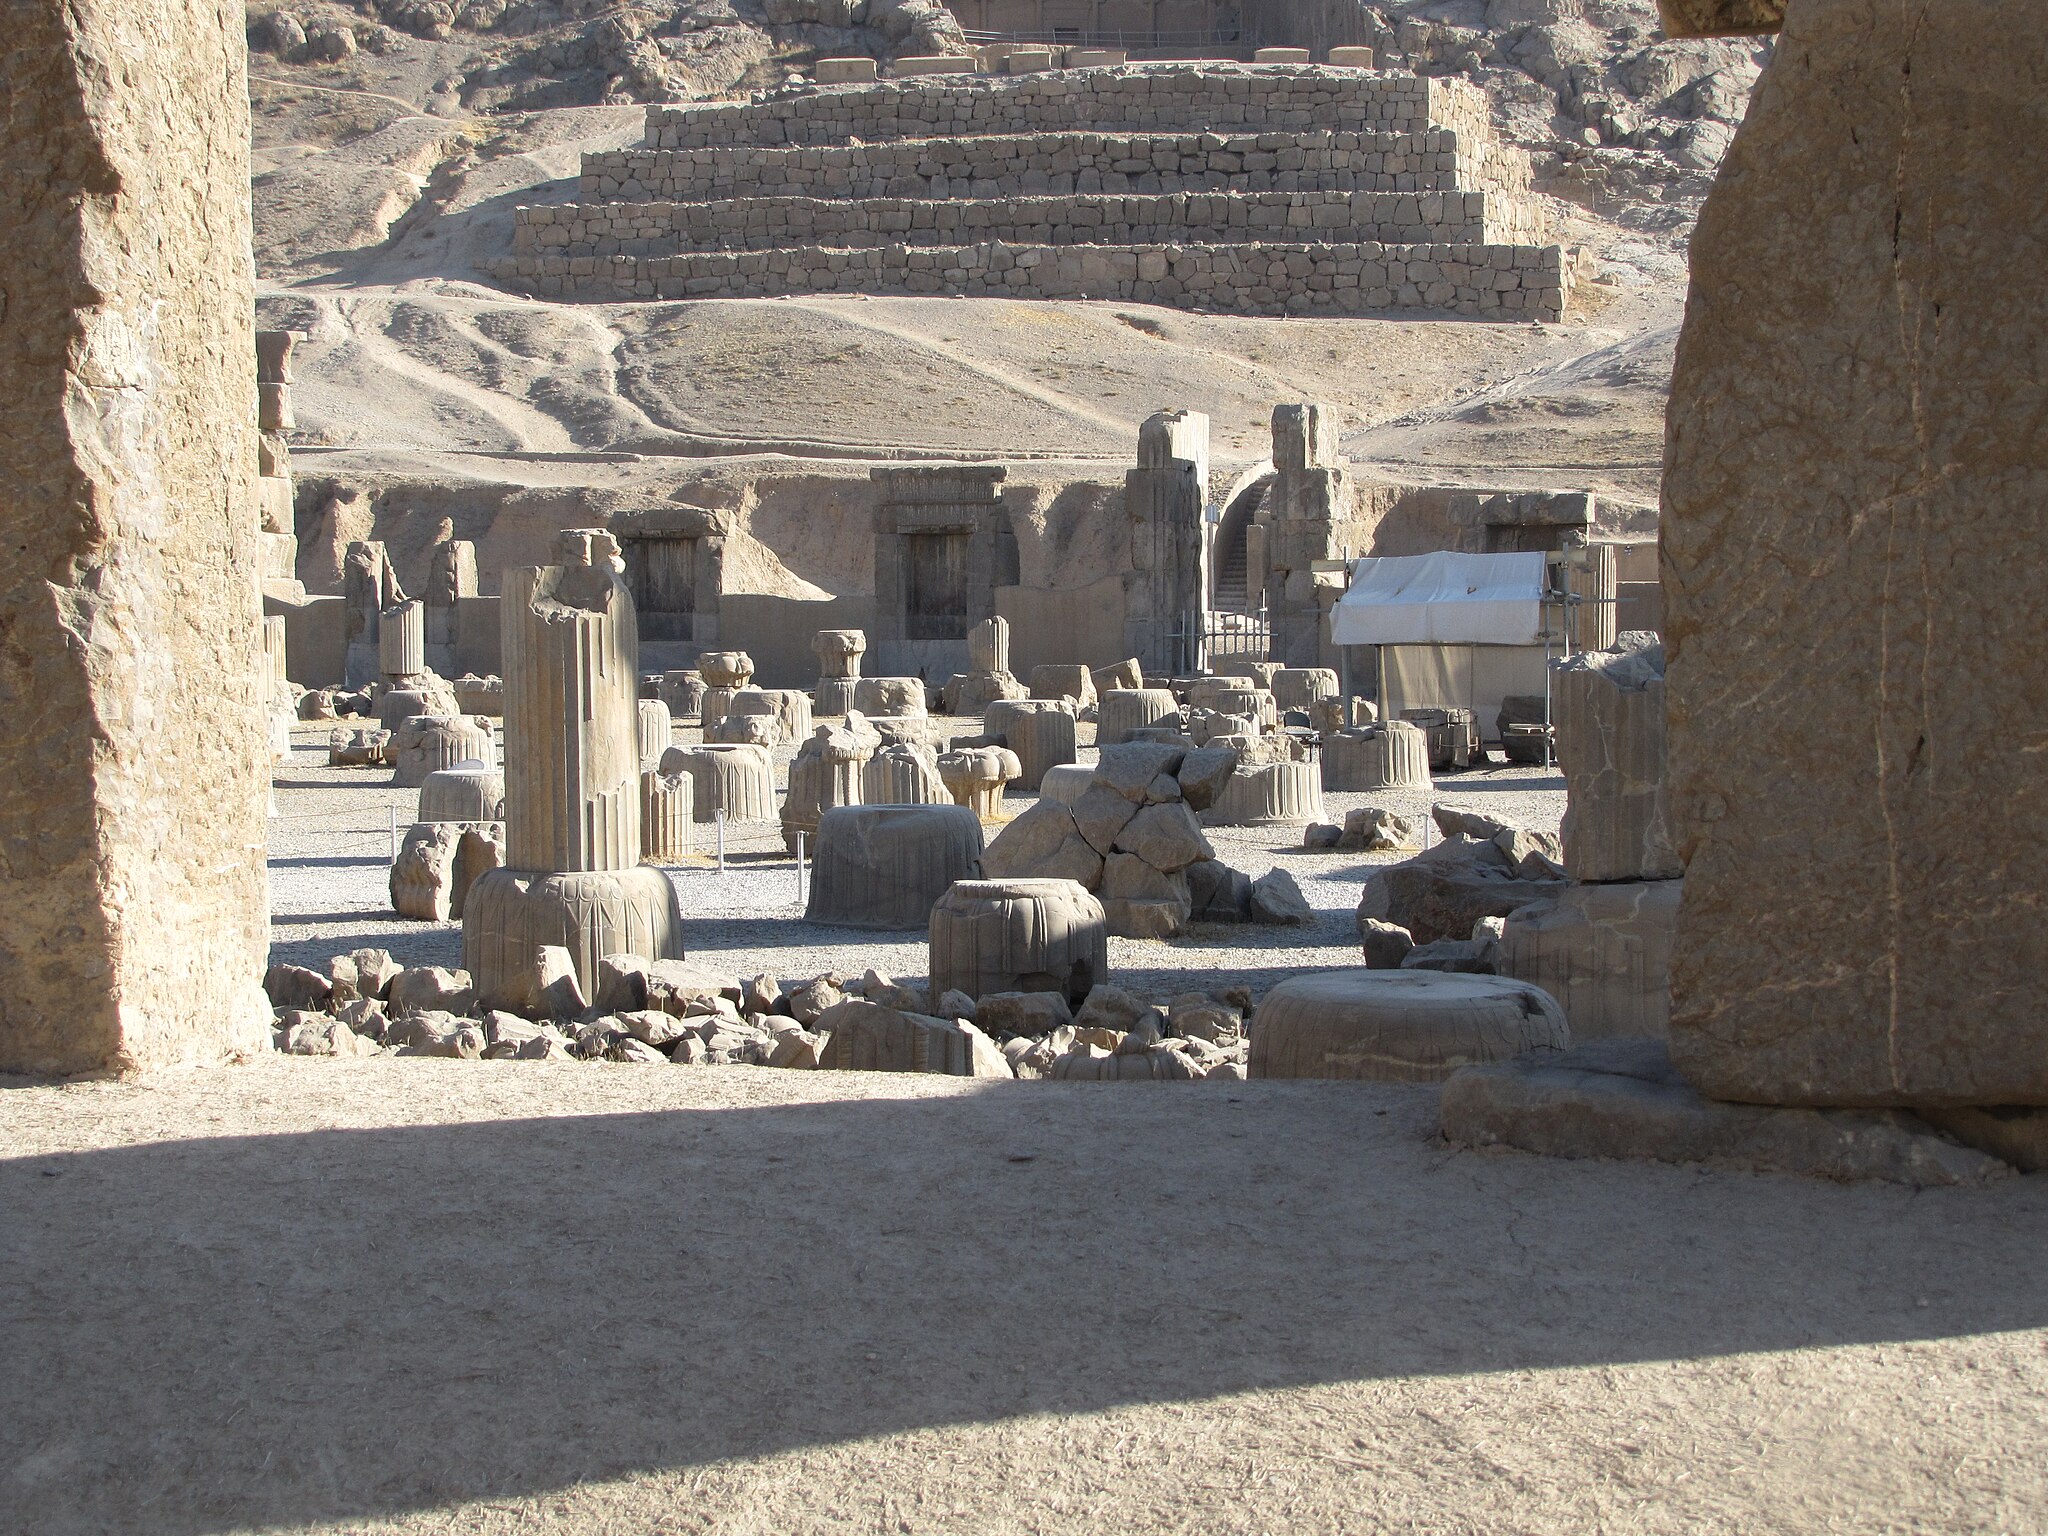
Title: یکی از کاخ های تخت جمشید - ۲
Date: 2010-12-02 09:55:40
Categories: Hall of hundred columns, Images from Wiki Loves Monuments 2019, Self-published work, Cultural heritage monuments in Iran with known IDs, Uploaded via Campaign:wlm-ir, Images from Wiki Loves Monuments in Marvdasht, 2010 in Persepolis, Images from Wiki Loves Monuments 2019 in Iran, Iran photographs taken on 2010-12-02